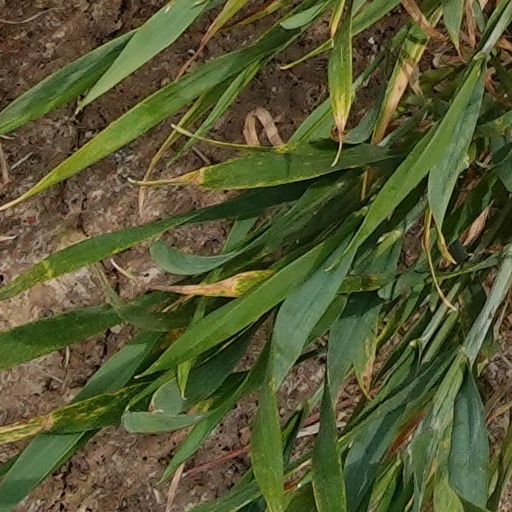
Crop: wheat